Court Street station (Rochester)

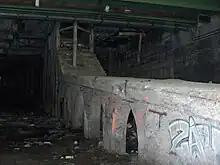
The former station staircase up to Court Street, 2005

The remains of the station were located in a cutting that had once been the bed of the Erie Canal, immediately south of the mouth of the tunnel under Court Street on the west side of South Avenue. This site is adjacent to the historic Lehigh Valley Railroad Station building and south of the Rundel Memorial Library. Above the station was a former access road that went from Court Street to the Lehigh Valley Railroad yard that was mostly demolished in the 1960s. Alongside the station was the Johnson and Seymour Millrace. Just past the station was an elevated loop intended to connect to a streetcar line on South Avenue. There was also an electrified connection to the Lehigh Valley Railroad. The station site was destroyed in 2017 when the City of Rochester began redevelopment of the site in preparation for a luxury highrise.